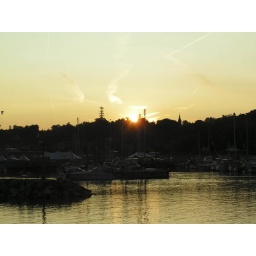
golden sun over port washington, wi on fish day